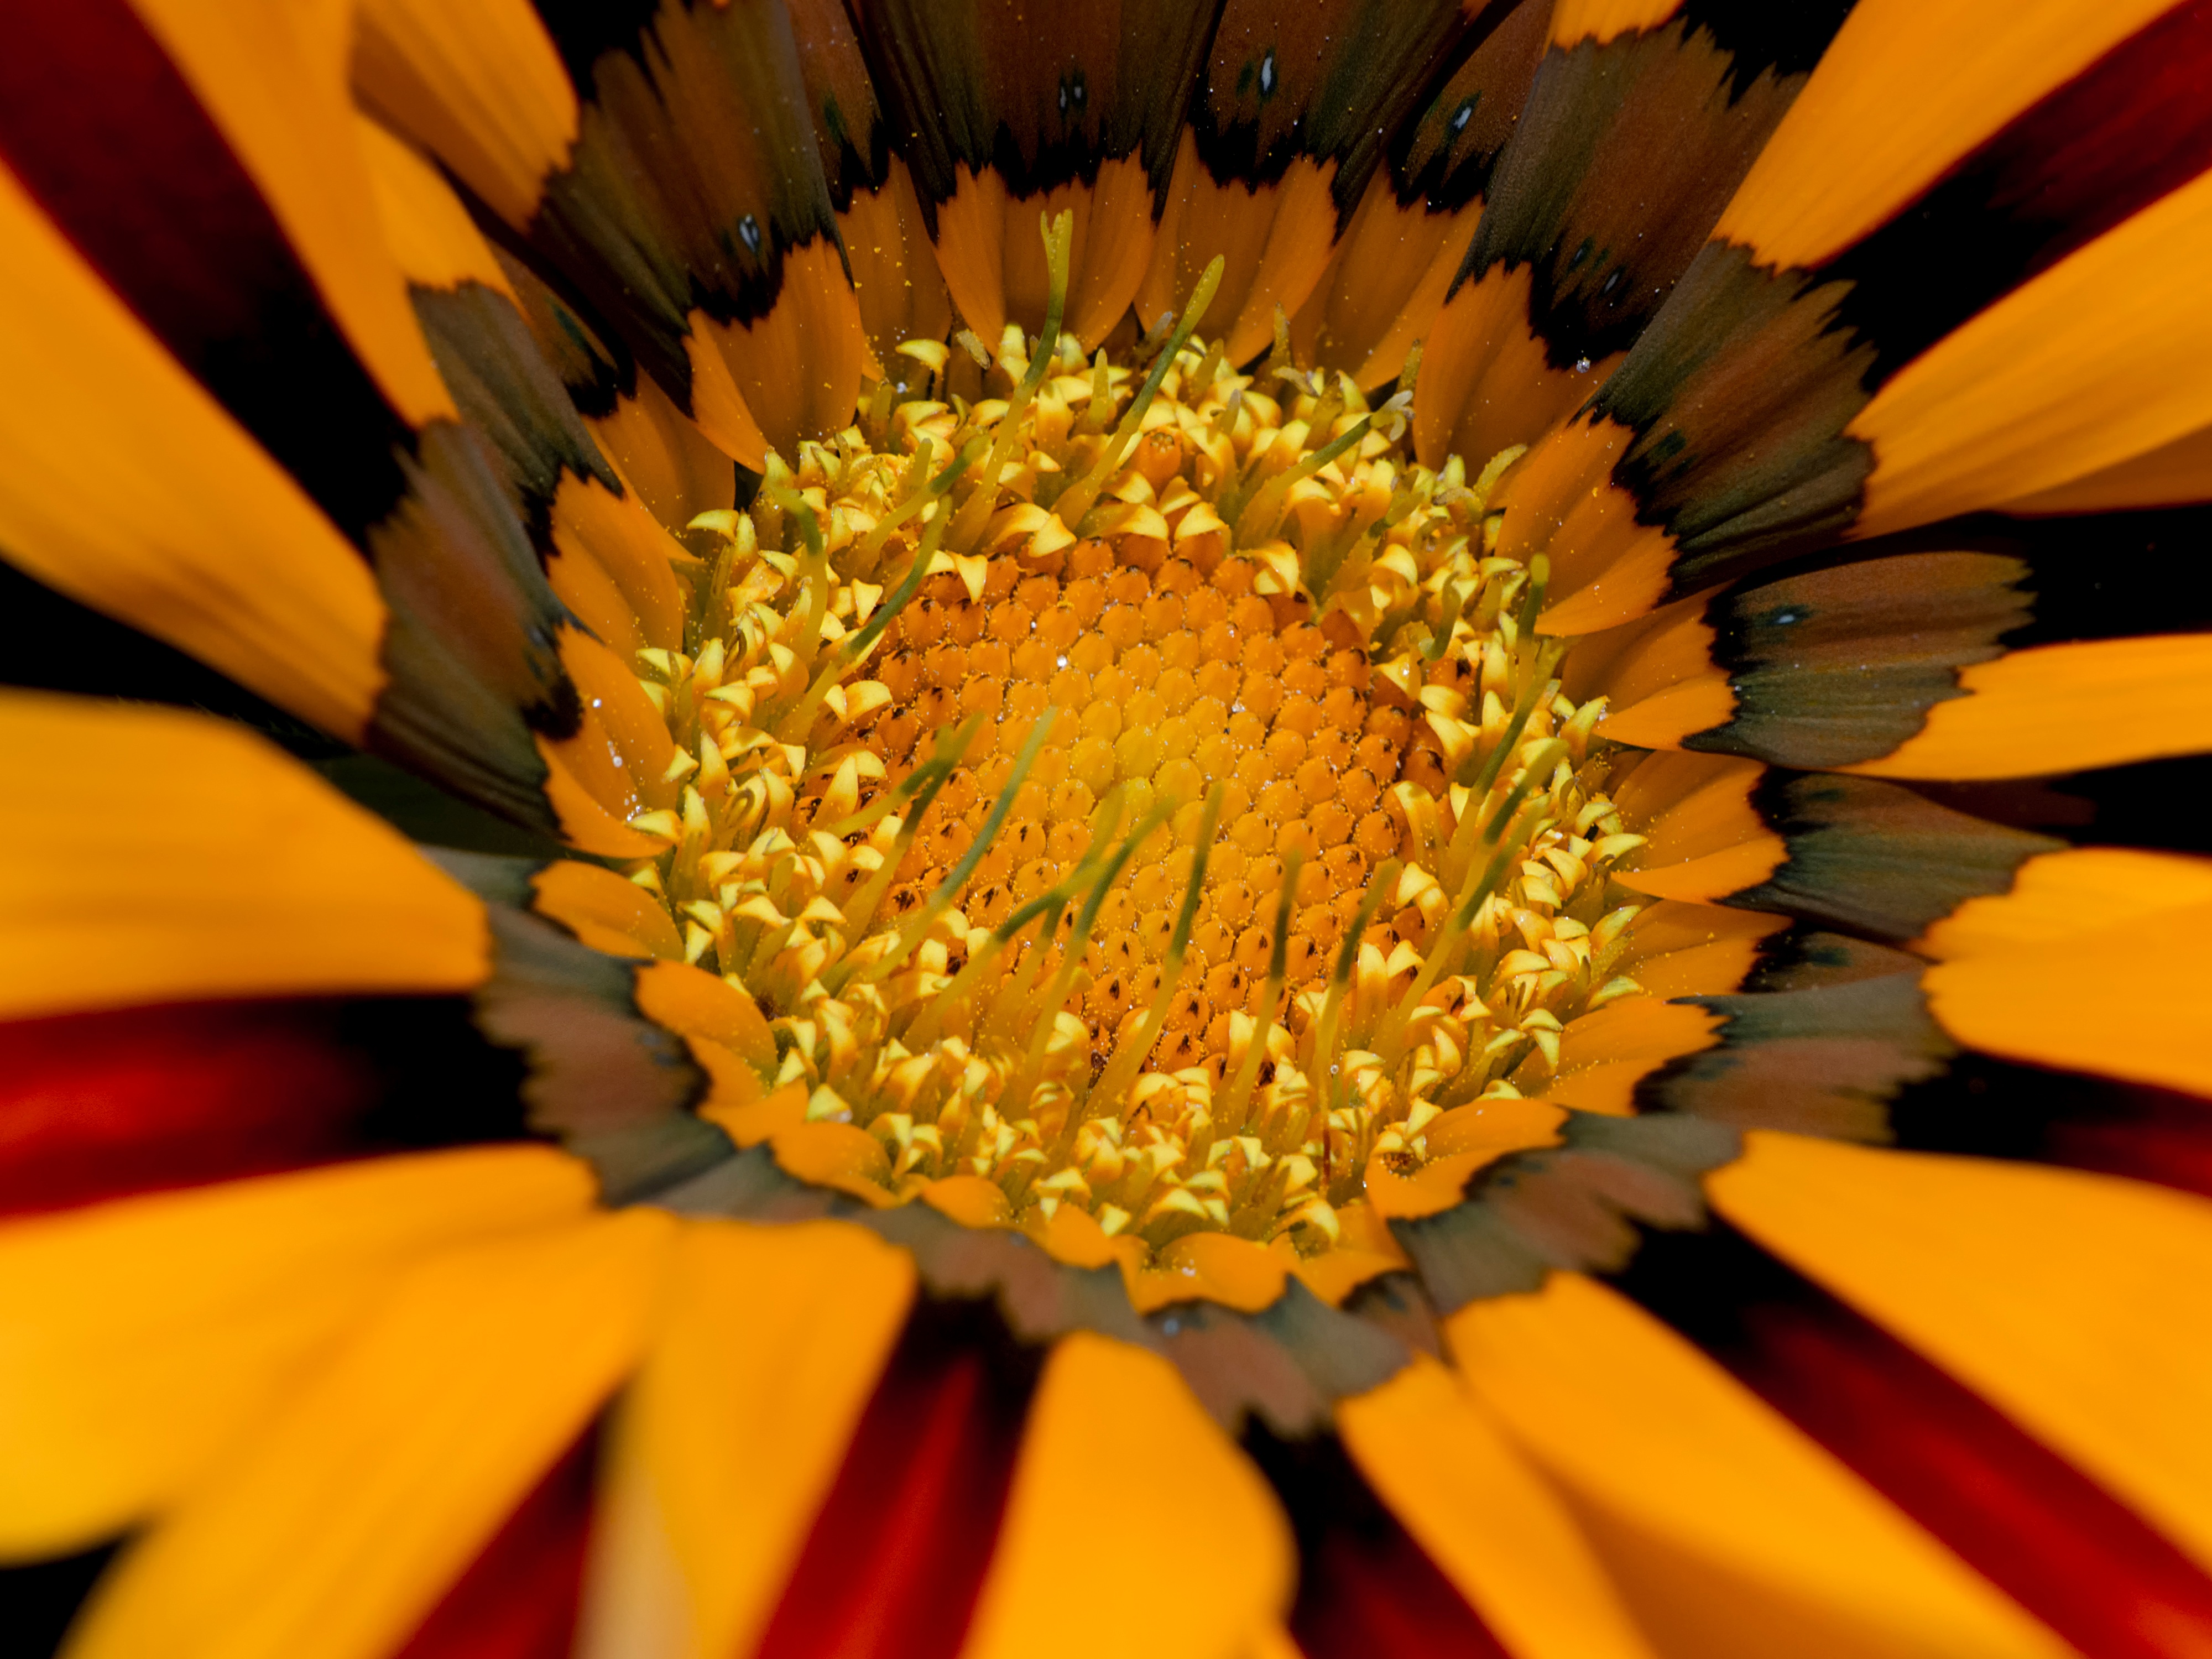
plant, photography, flower, petal, yellow, flora, close up, gerbera, macro photography, flowering plant, daisy family, city car, sunflower seed, plant stem, land plant